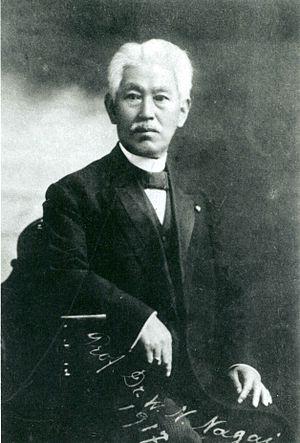
Nagai Nagayoshi est un biochimiste japonais connu pour ses travaux sur l'éphédrine.